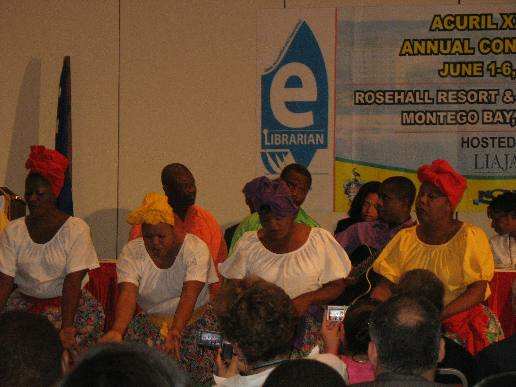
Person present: Yes